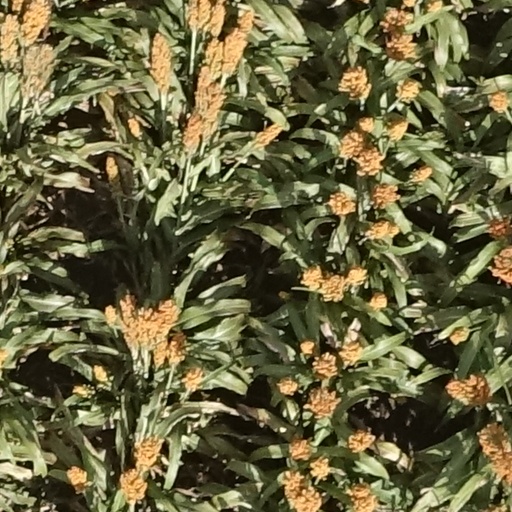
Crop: sorghum